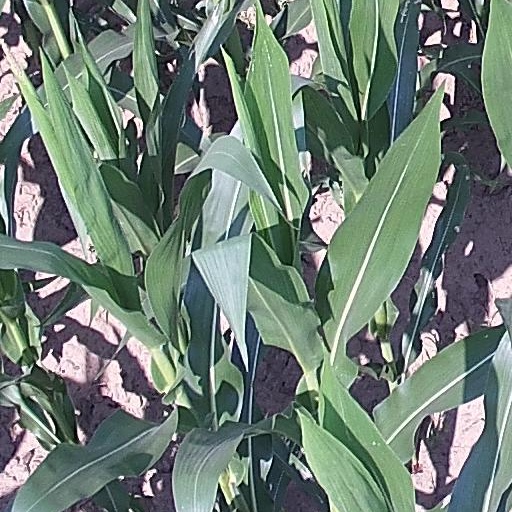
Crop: maize; corn